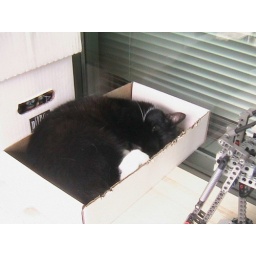
My cat lieing cute in my comic box.